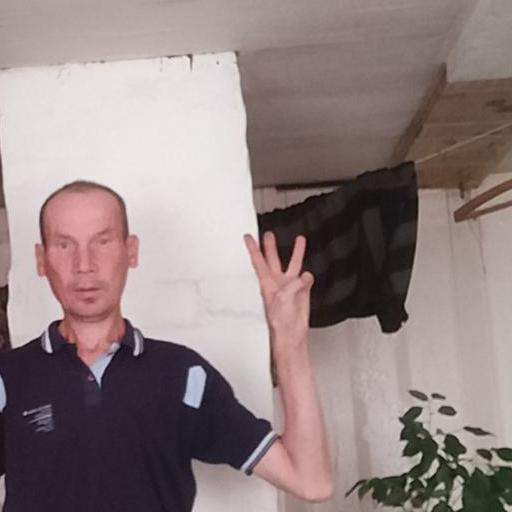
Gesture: three